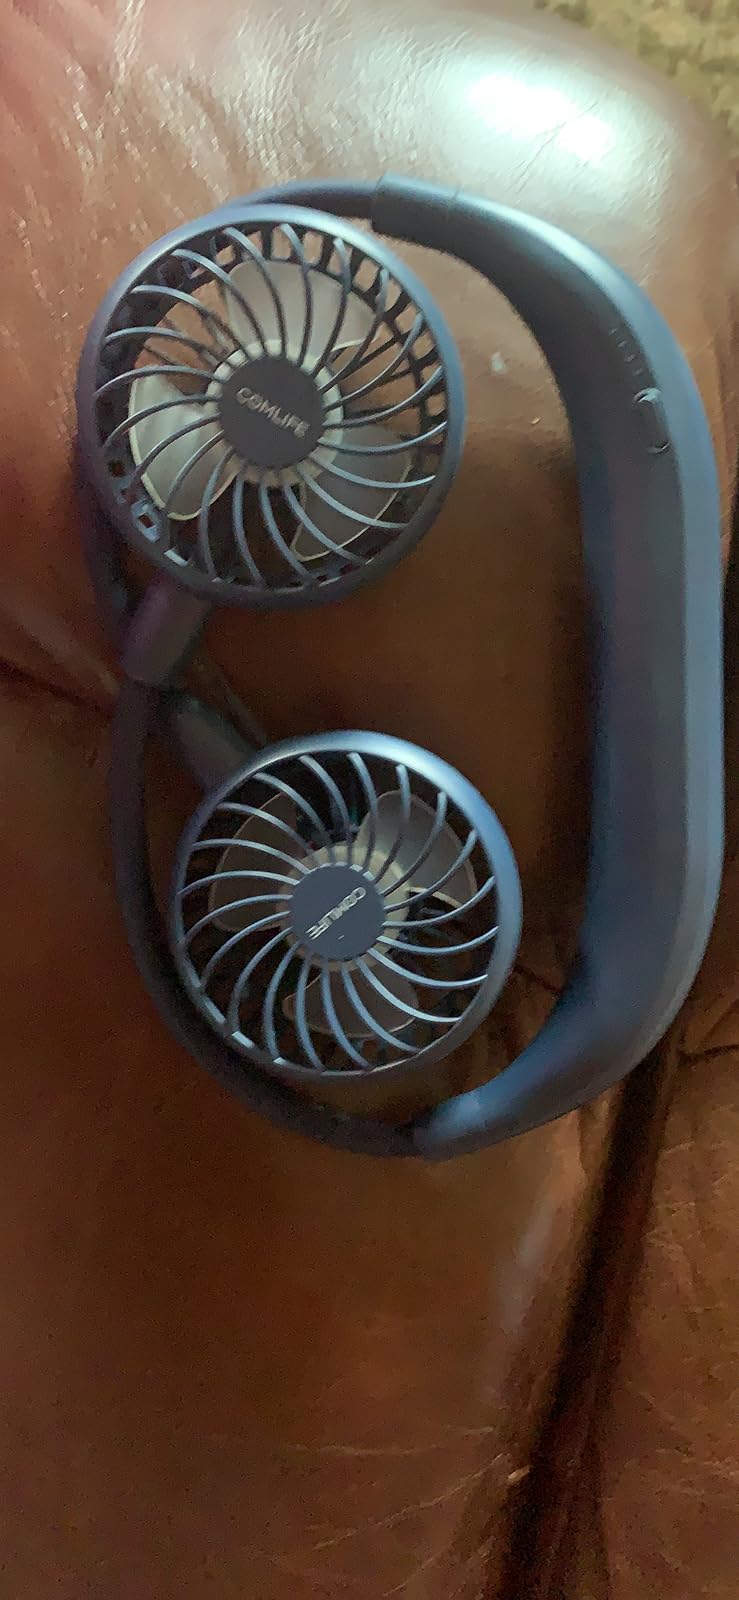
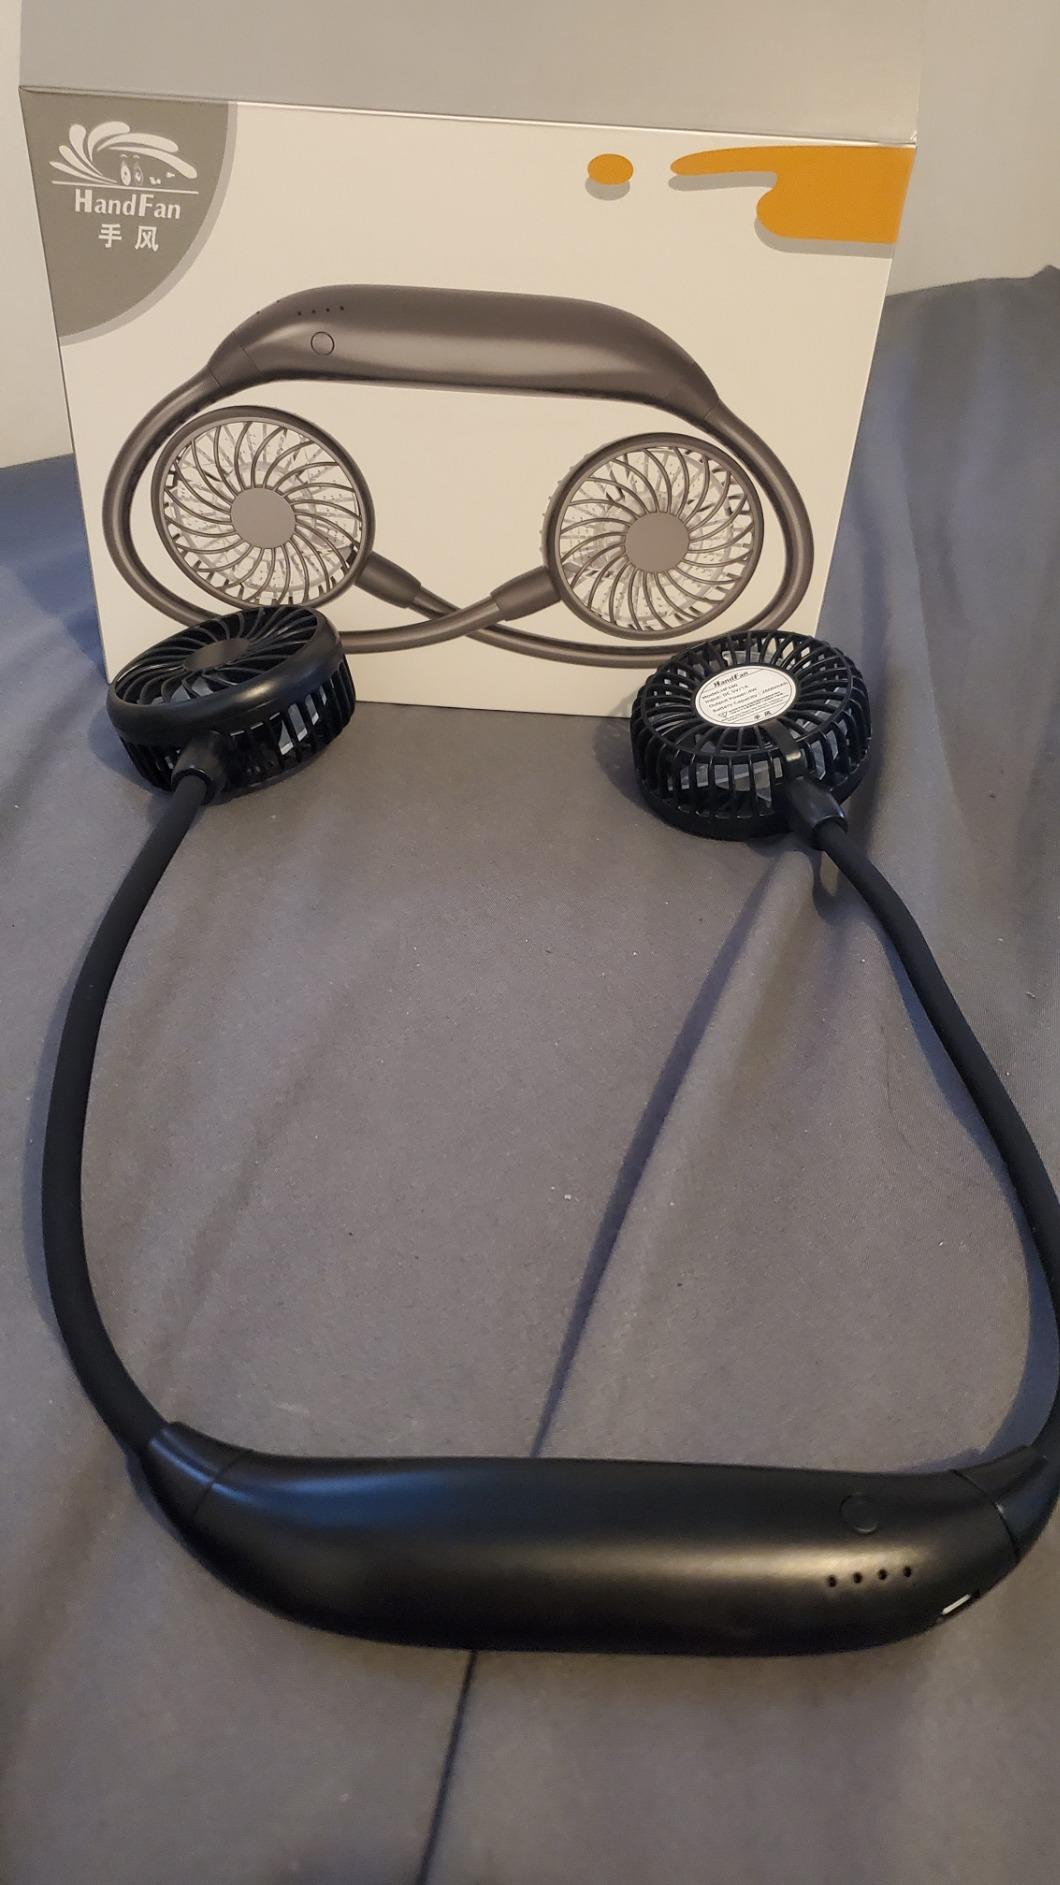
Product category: fan
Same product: no